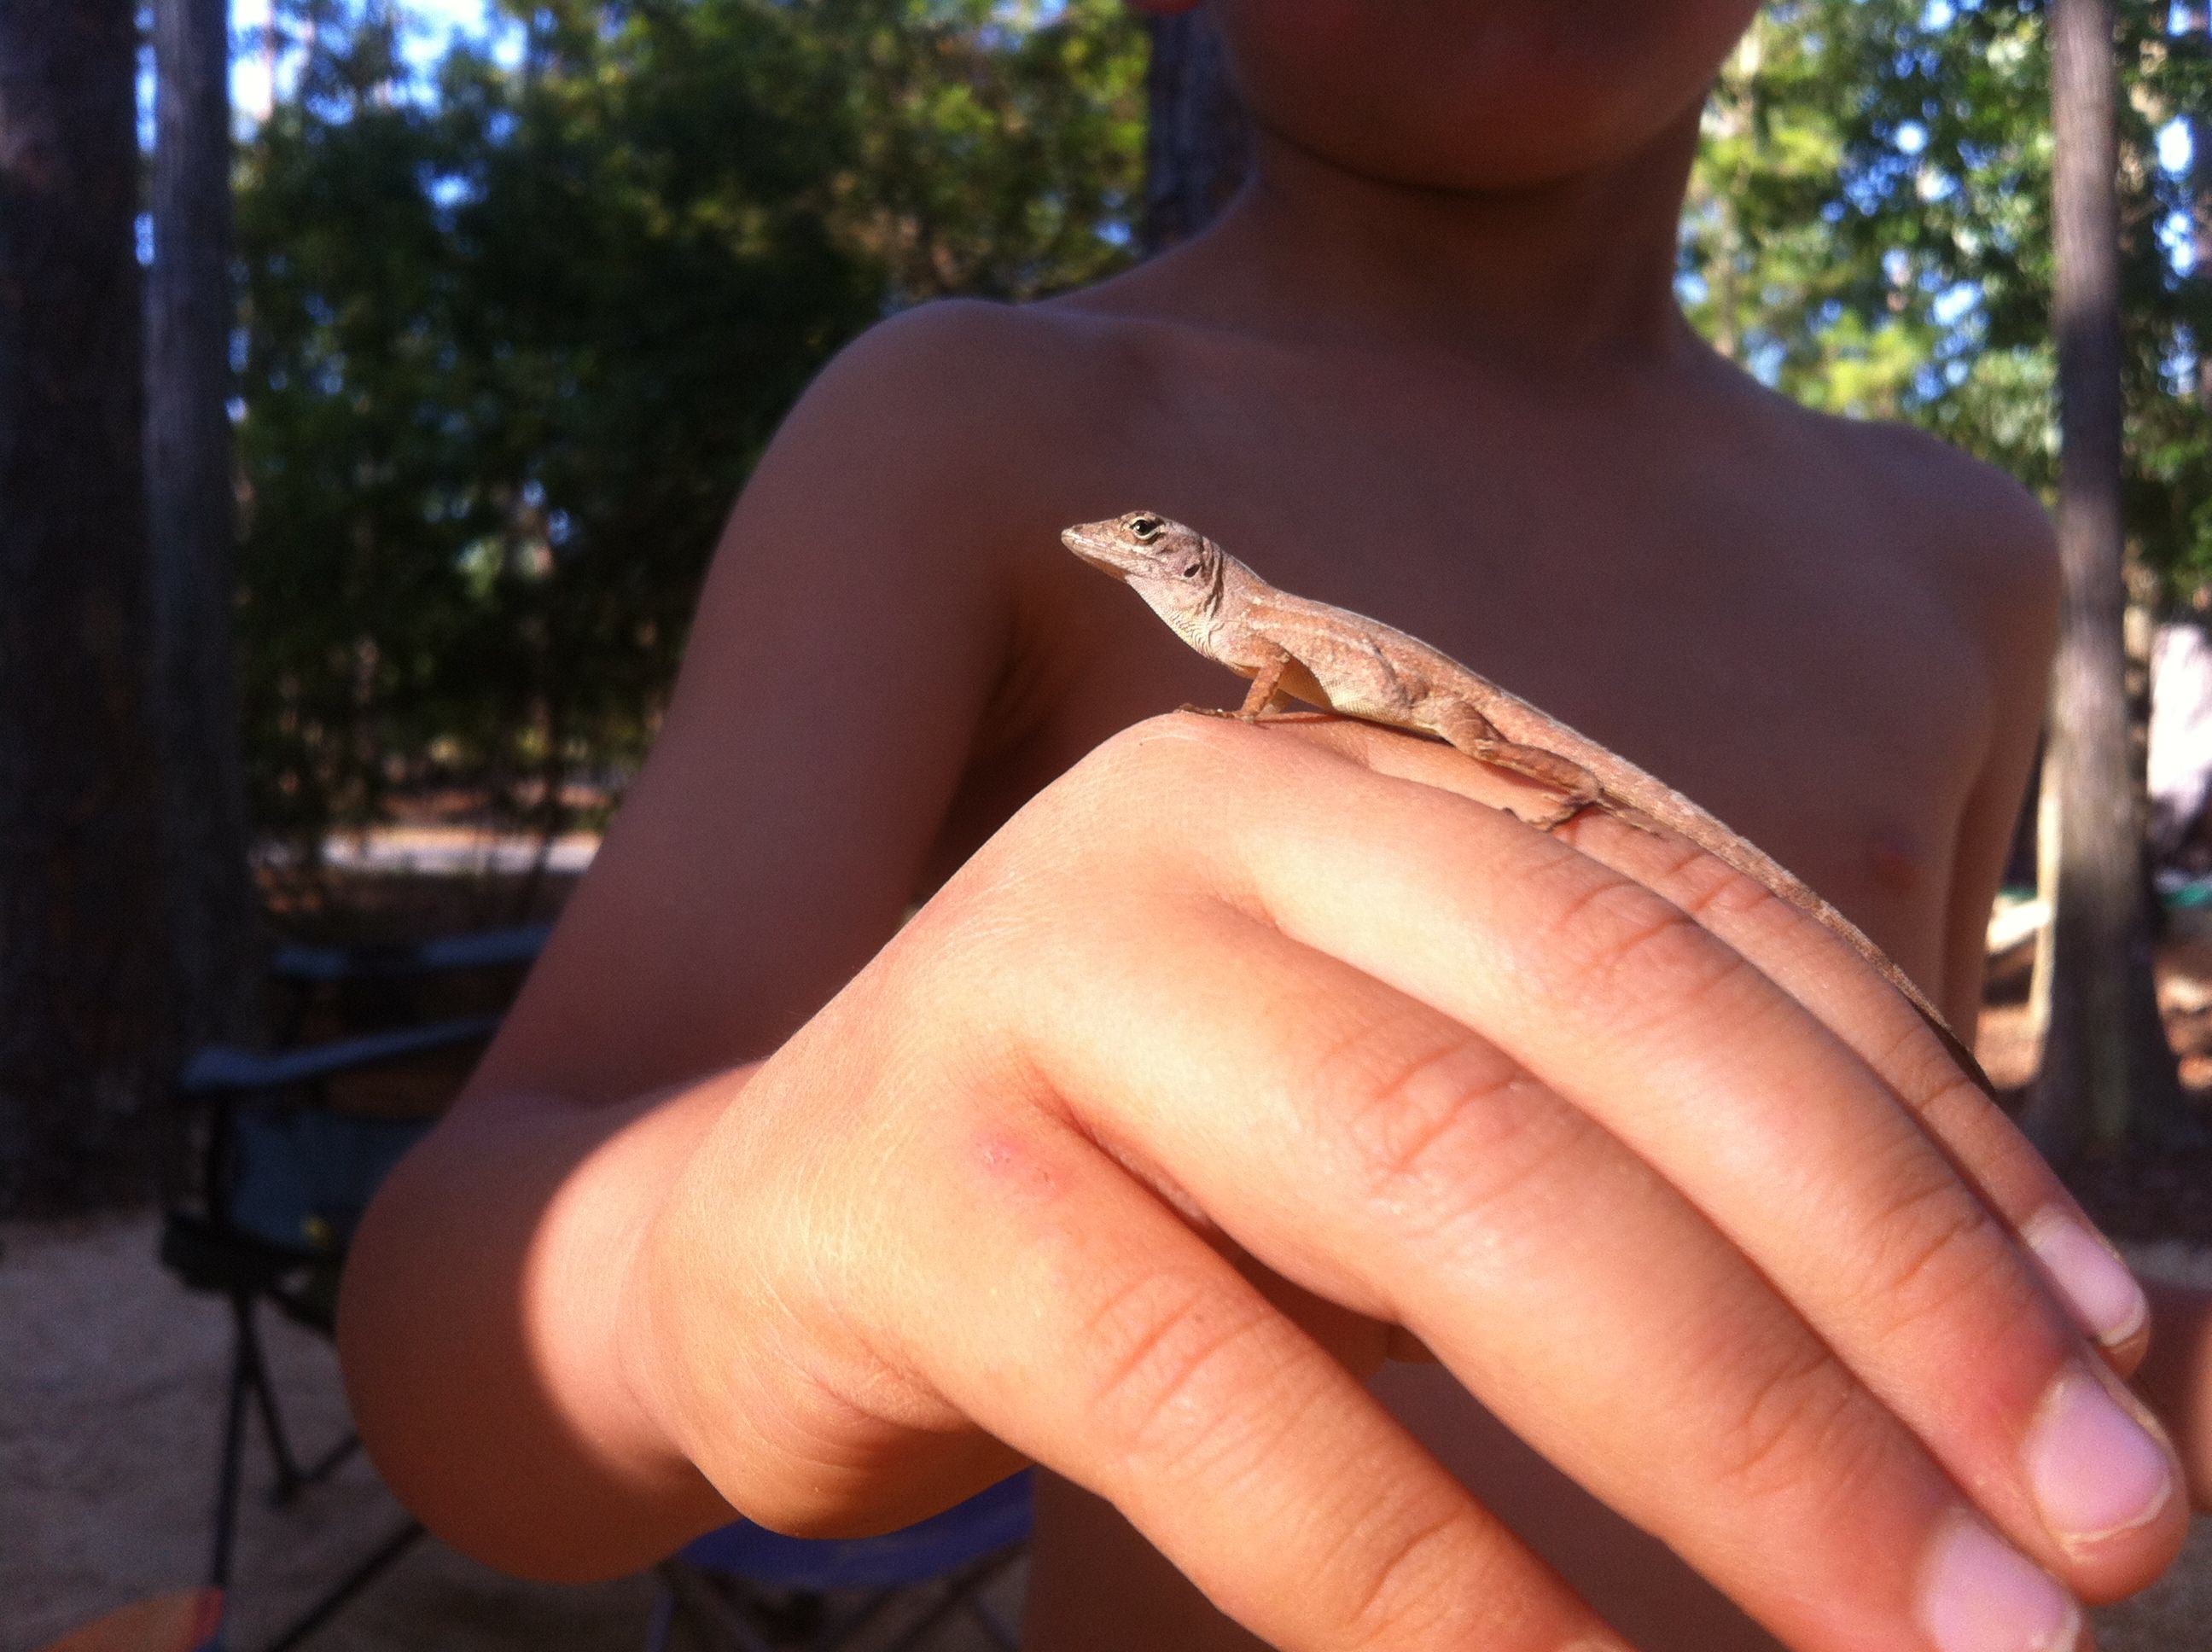
hand, woman, leg, finger, reptile, arm, lizard, human body, beauty, scales, scaly, florida, interaction, sense